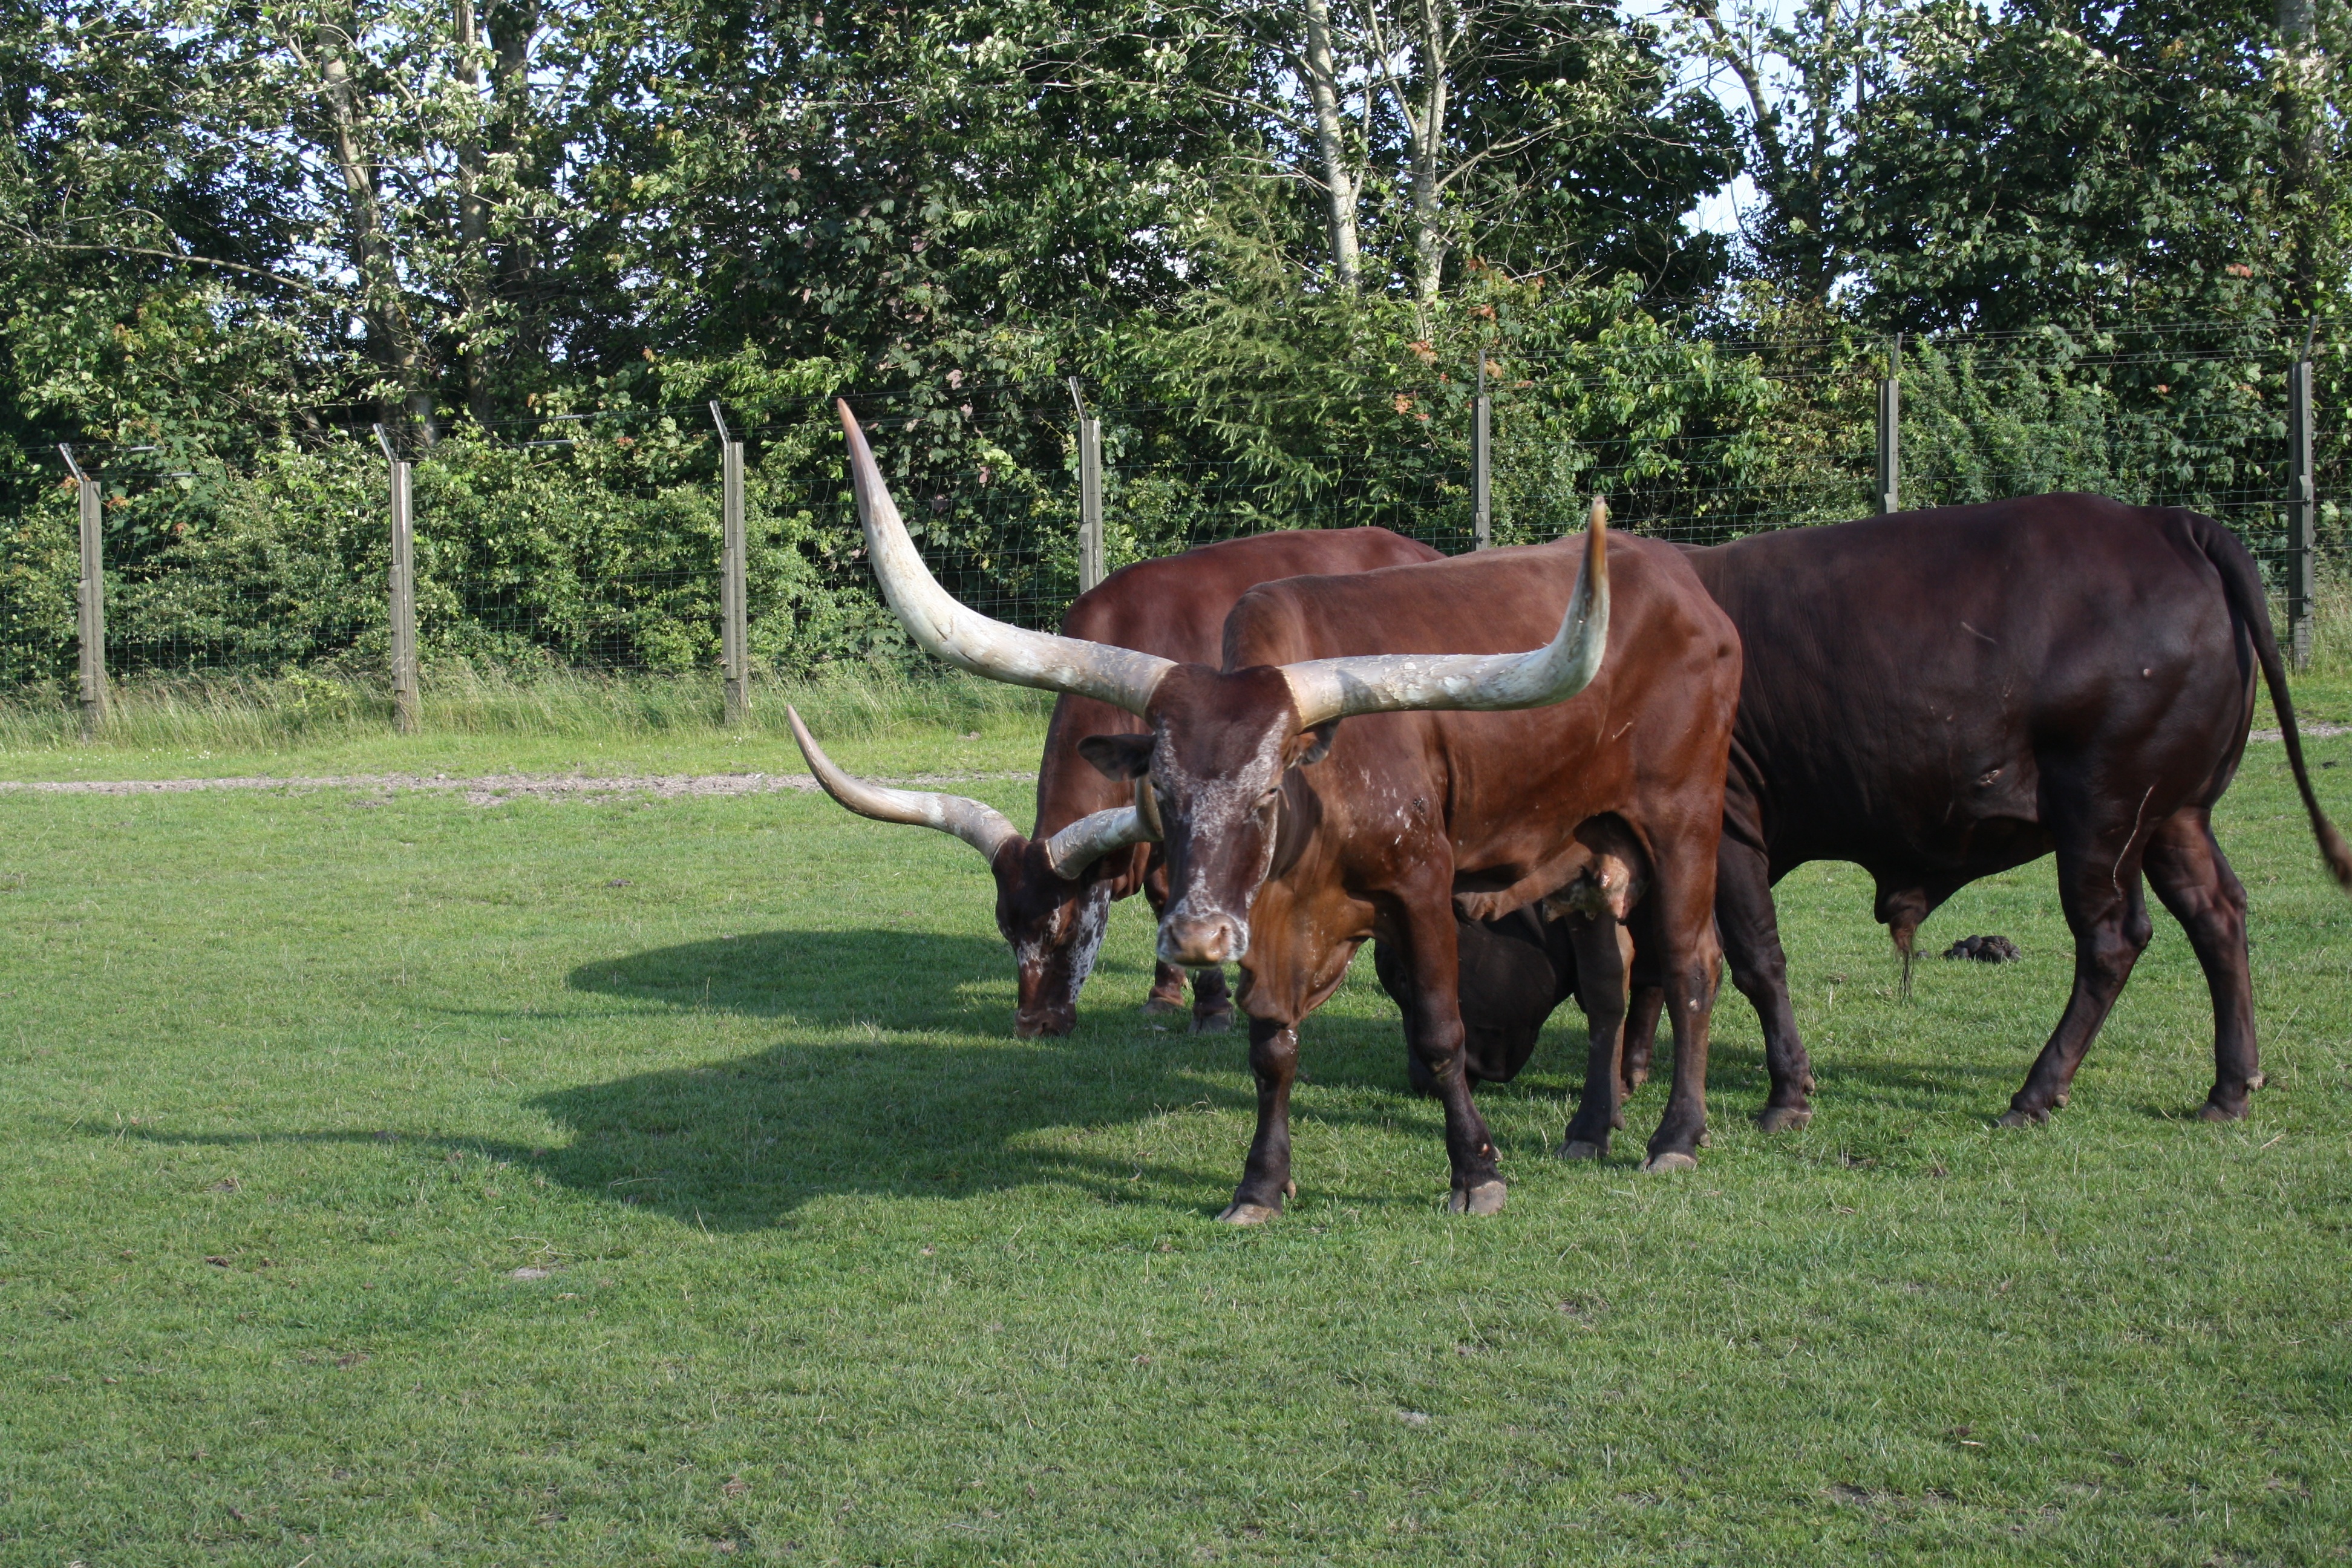
grass, meadow, wildlife, zoo, horn, green, herd, pasture, grazing, ranch, mammal, fauna, bull, vertebrate, ox, pack animal, oxen, cattle like mammal, texas longhorn